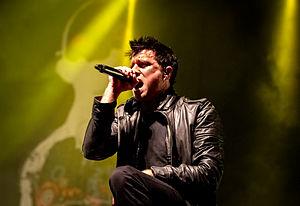
Matthew Jean Paul Walst dit Matt est un chanteur canadien. Il est le chanteur du groupe My Darkest Days ainsi que du groupe Three Days Grace.